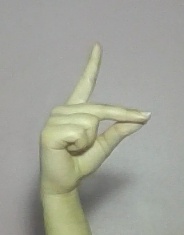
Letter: ta